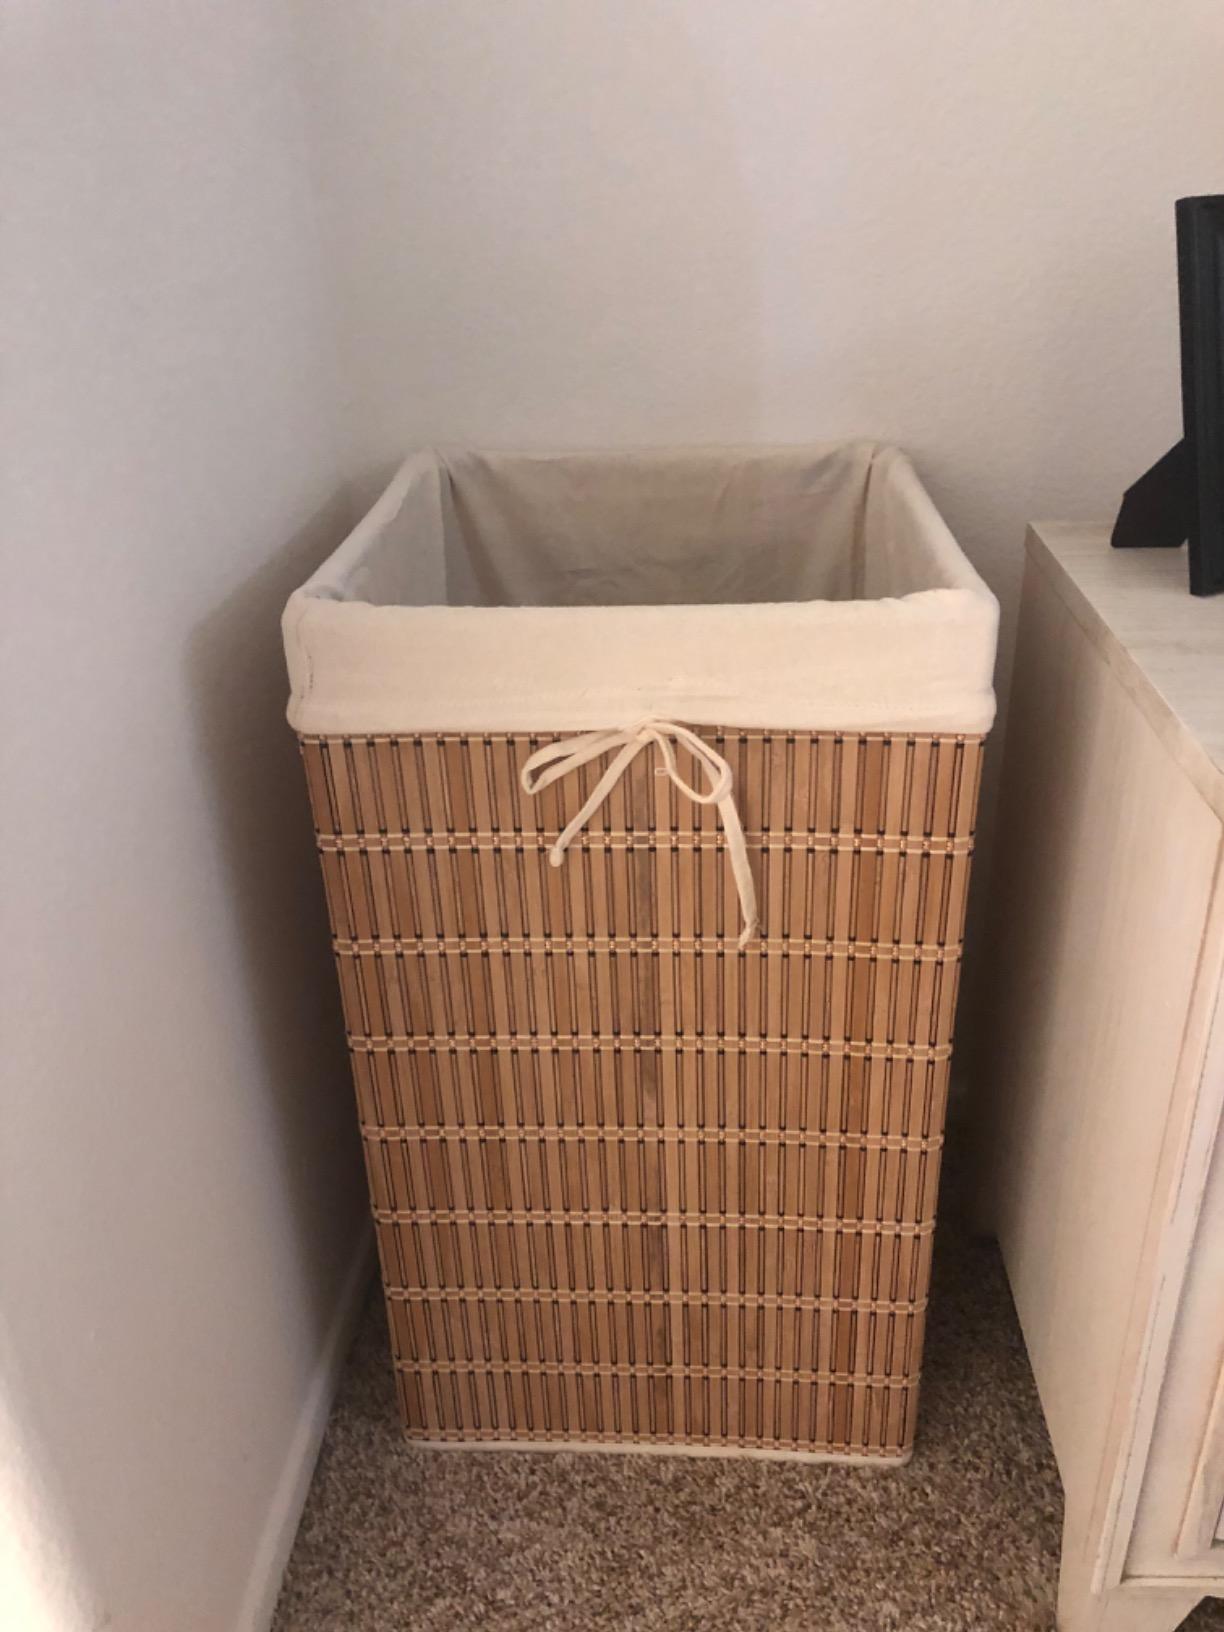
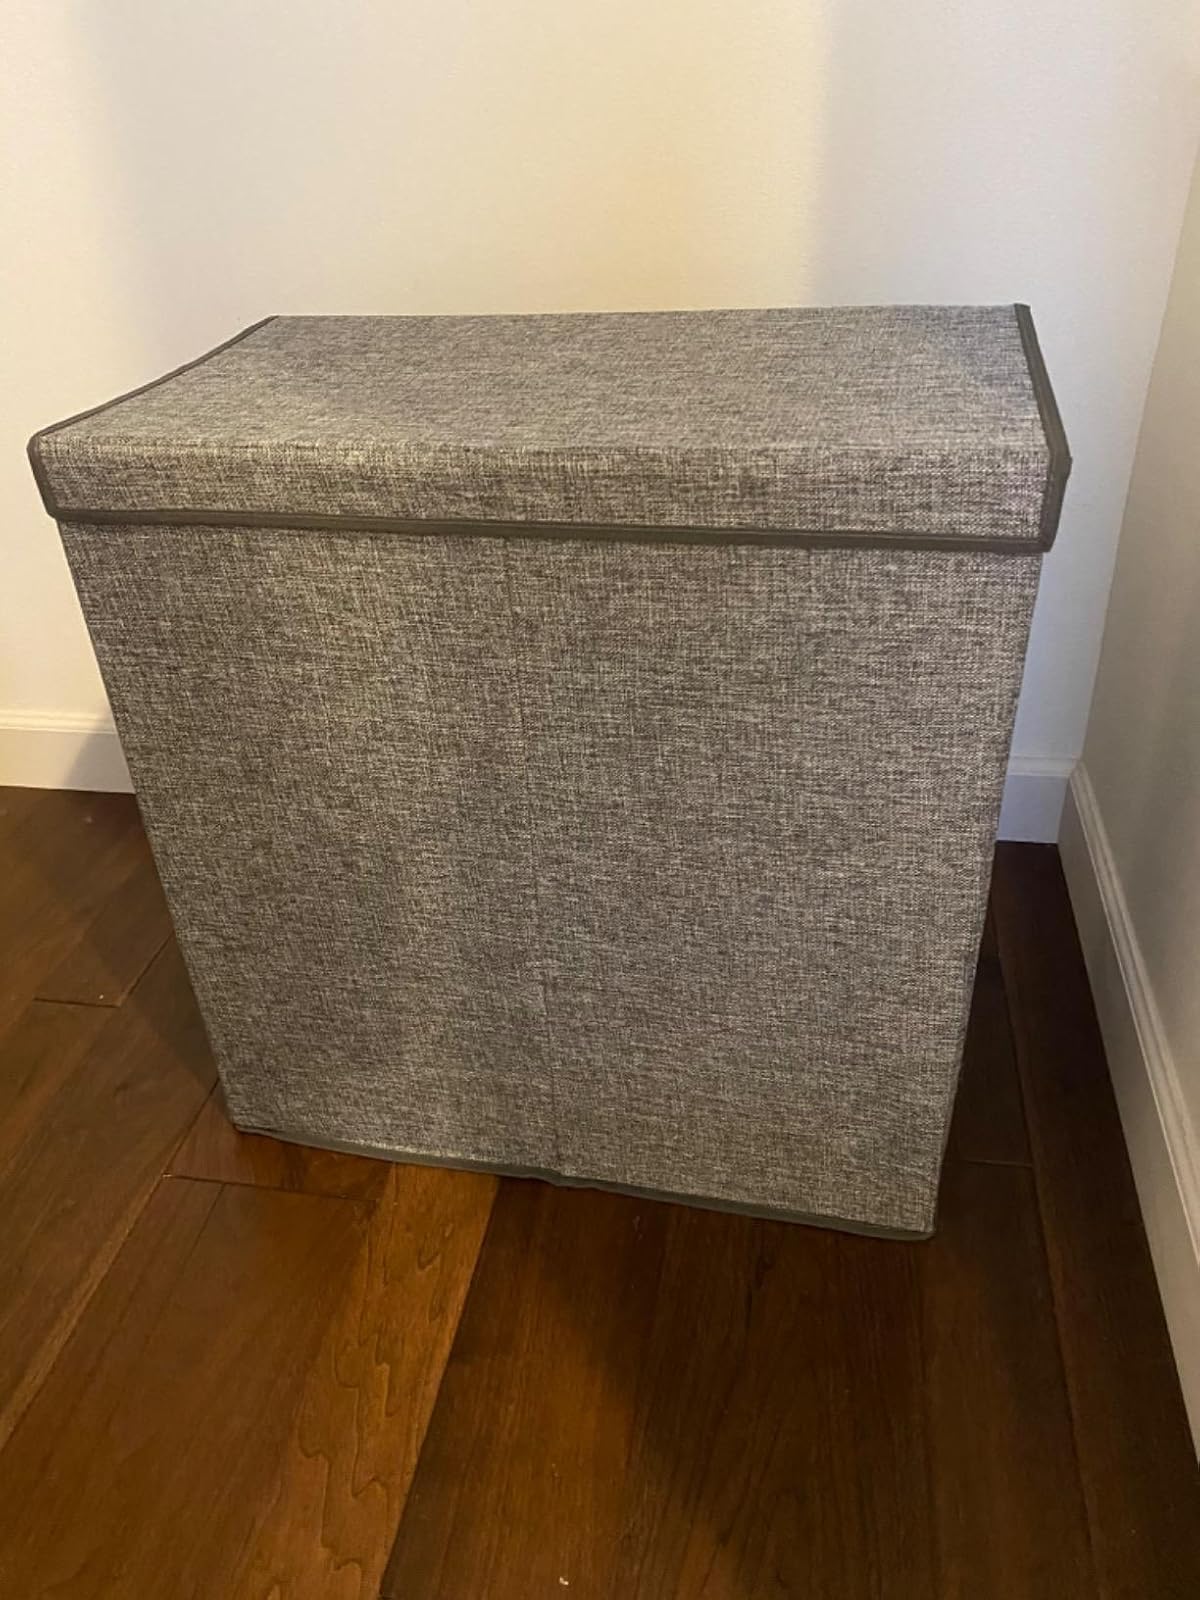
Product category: items_hamper
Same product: no